Ethiopia

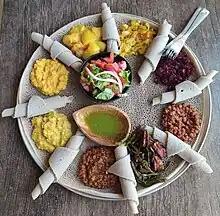
This meal consisting of "injera" and several kinds of "wat" (stew) is typical of Ethiopian cuisine.

The electrification rate for the total population in 2016 was 42%, with 85% coverage in urban areas and 26% coverage in rural areas. , total electricity production was 11.15 TW⋅h and consumption was 9.062 TW⋅h. There were 0.166 TW⋅h of electricity exported, 0 kW⋅h imported, and 2.784 GW of installed generating capacity.